Uriah P. Levy

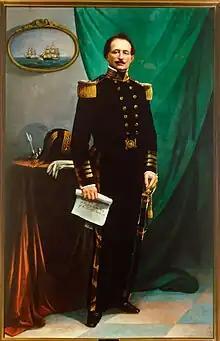

Uriah Phillips Levy (April 22, 1792 – March 22, 1862) was a naval officer, real estate investor, and philanthropist. He was a veteran of the War of 1812 and the first Jewish Commodore of the United States Navy. He was instrumental in helping to end the Navy's practice of flogging, and during his half-century-long service prevailed against the antisemitism he faced among some of his fellow naval officers.